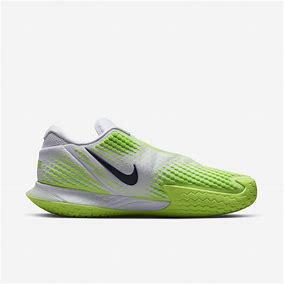
Brand: Nike
Model: Court Air Zoom Vapor Cage 4